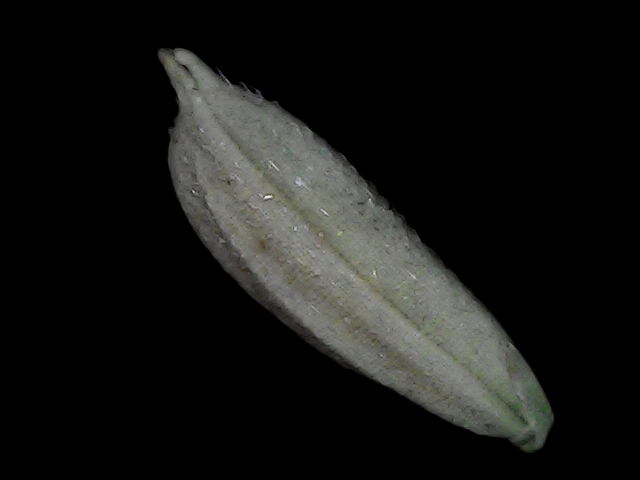
Rice variety: Bd79